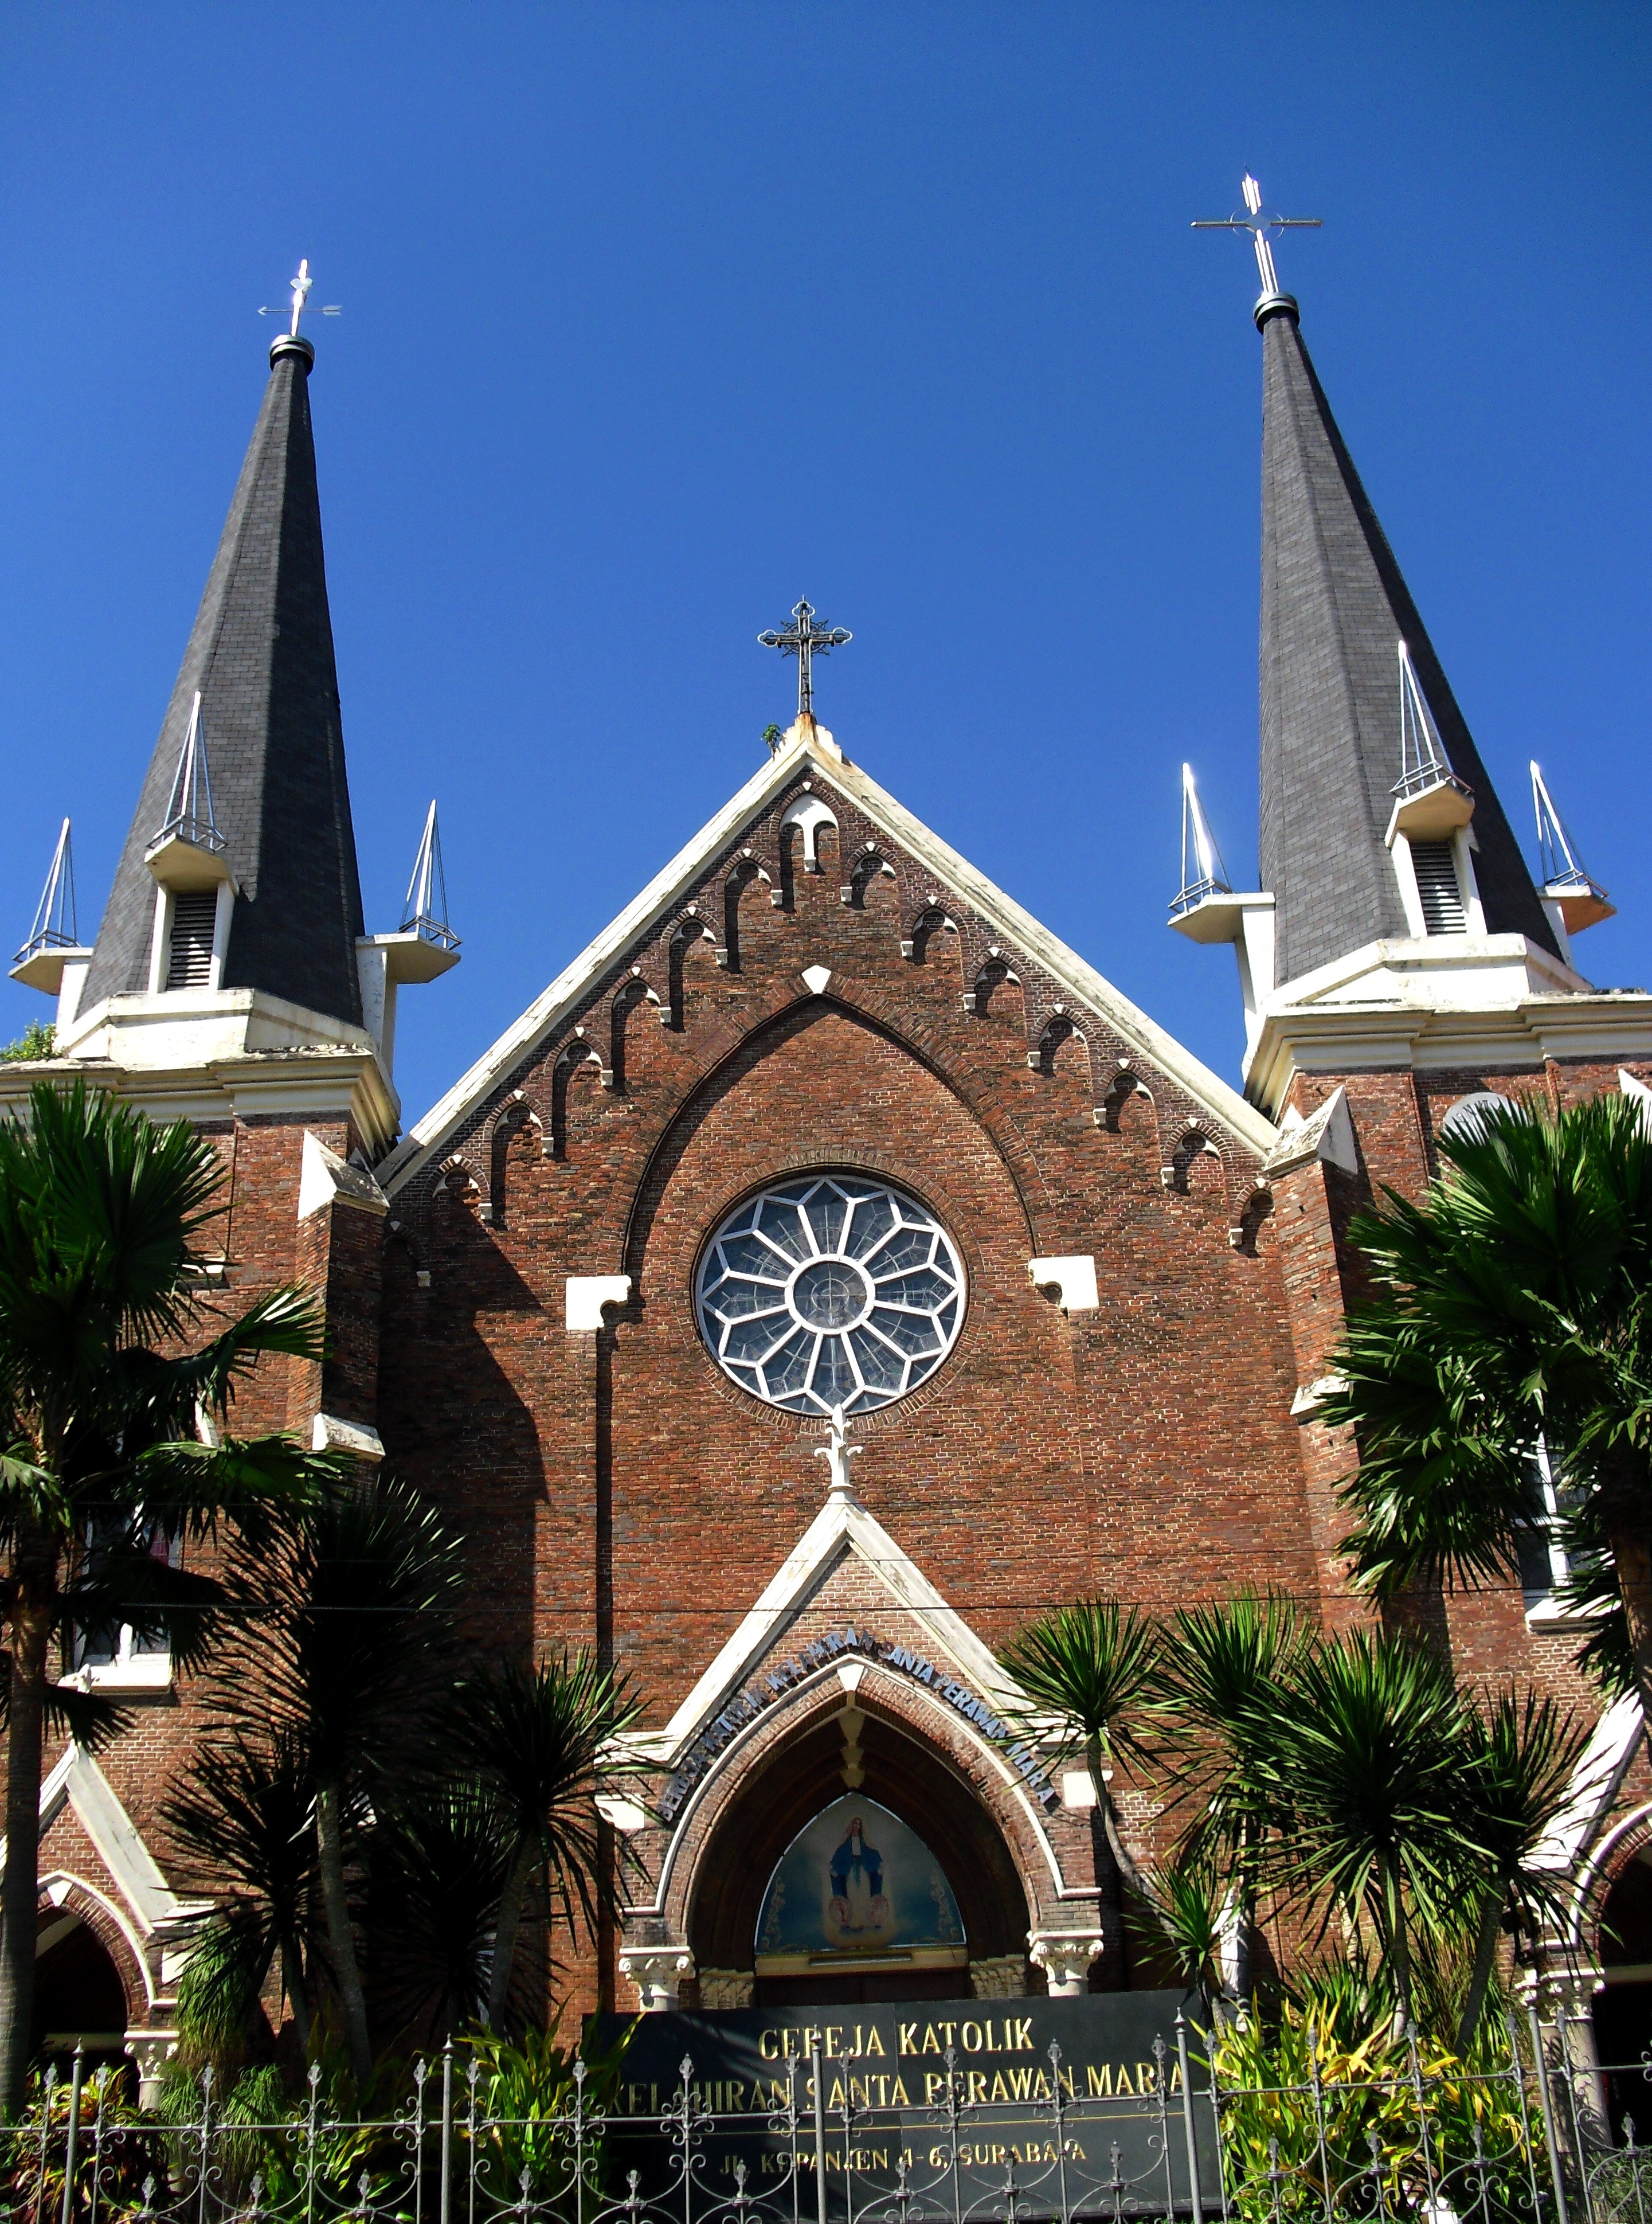
architecture, town, building, asian, tower, religion, landmark, church, cathedral, chapel, place of worship, bell tower, spire, steeple, monastery, history, indonesia, historic buildings, east java, spanish missions in california, surabaya, gereja